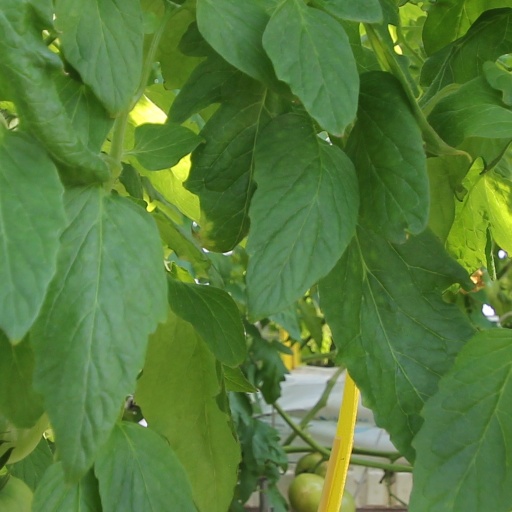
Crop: tomato